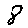
Label: 8